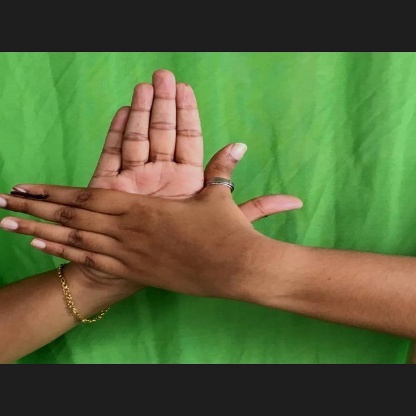
Mudra: Chakra